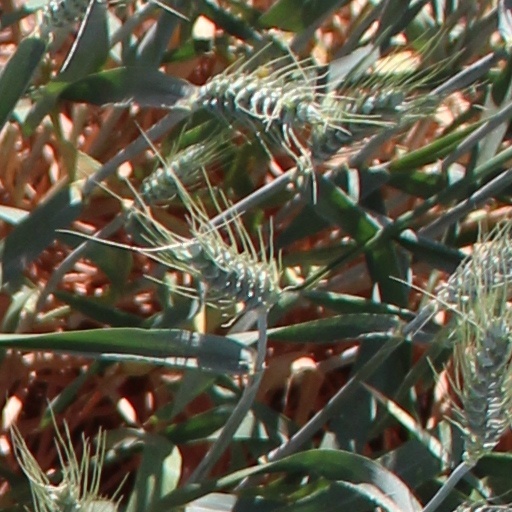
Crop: wheat